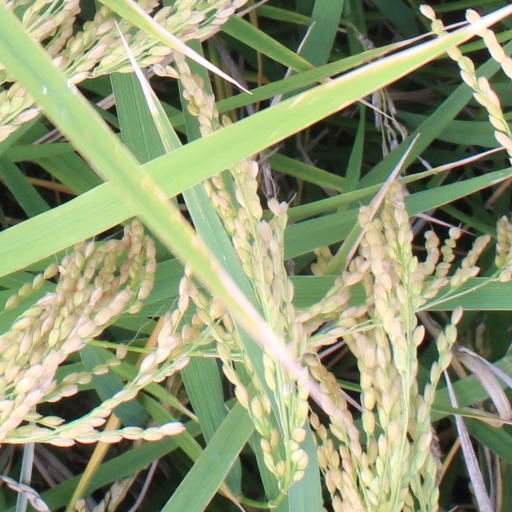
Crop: rice